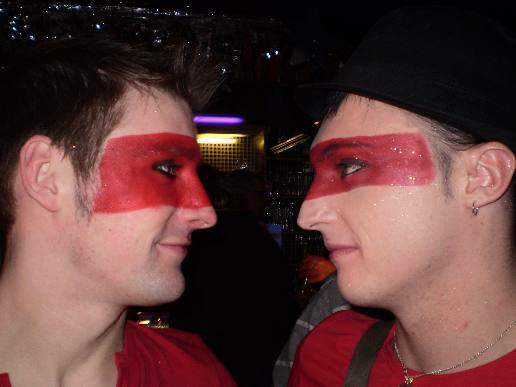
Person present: Yes